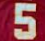
Number: 5